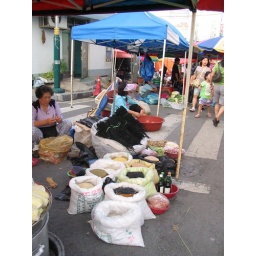
Most stuff is sold by women sitting or squatting on the street like this